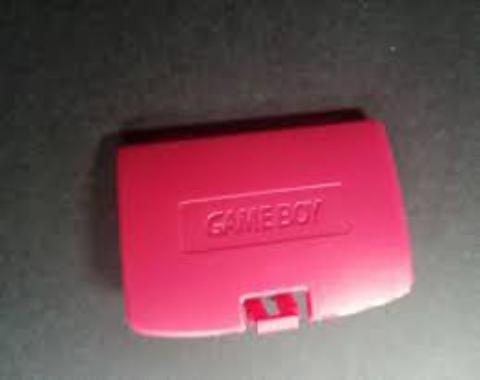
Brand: game boy
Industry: Electronic